New York investigations of the Trump Organization

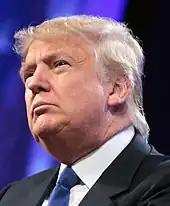
Donald Trump in 2015

The financial statements of the Trump Organization's holdings are private, and there exist a wide range of estimates of the organization's true value. Donald Trump has been accused on several occasions of deliberately inflating the valuation of Trump Organization properties through the aggressive lobbying of the media, in particular the authors of the annual Forbes 400 list, in order to bolster his perceived net worth among the public over several decades. He has released little definitive financial documentation to the public to confirm his valuation claims.